Death Tunnel

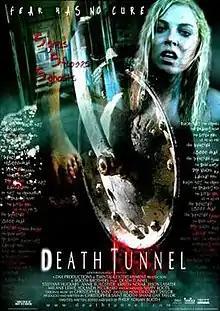
Film poster

Death Tunnel is a 2005 horror movie filmed at the Waverly Hills Sanatorium. It stars Steffany Huckaby, Annie Burgstede, Kristin Novak, and Jason Lasater.